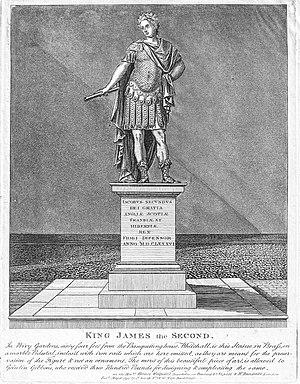
La statue de Jacques II est une sculpture en bronze située dans le jardin devant la National Gallery à Trafalgar Square, Londres, Royaume-Uni. Probablement inspirée des statues françaises de la même période, elle représente le roi Jacques II d'Angleterre en empereur romain, portant une armure romaine et une couronne de laurier. À l'origine, elle le représentait également tenant un bâton de commandement. La statue fut réalisée par le célèbre sculpteur bruxellois Pierre Van Dievoet et par Laurent Vander Meulen de Malines pour l'atelier de Grinling Gibbons. La statue a été déplacée à plusieurs reprises depuis qu'elle a été érigée pour la première fois devant l'ancien palais de Whitehall en 1686, deux ans seulement avant la destitution de Jacques II.